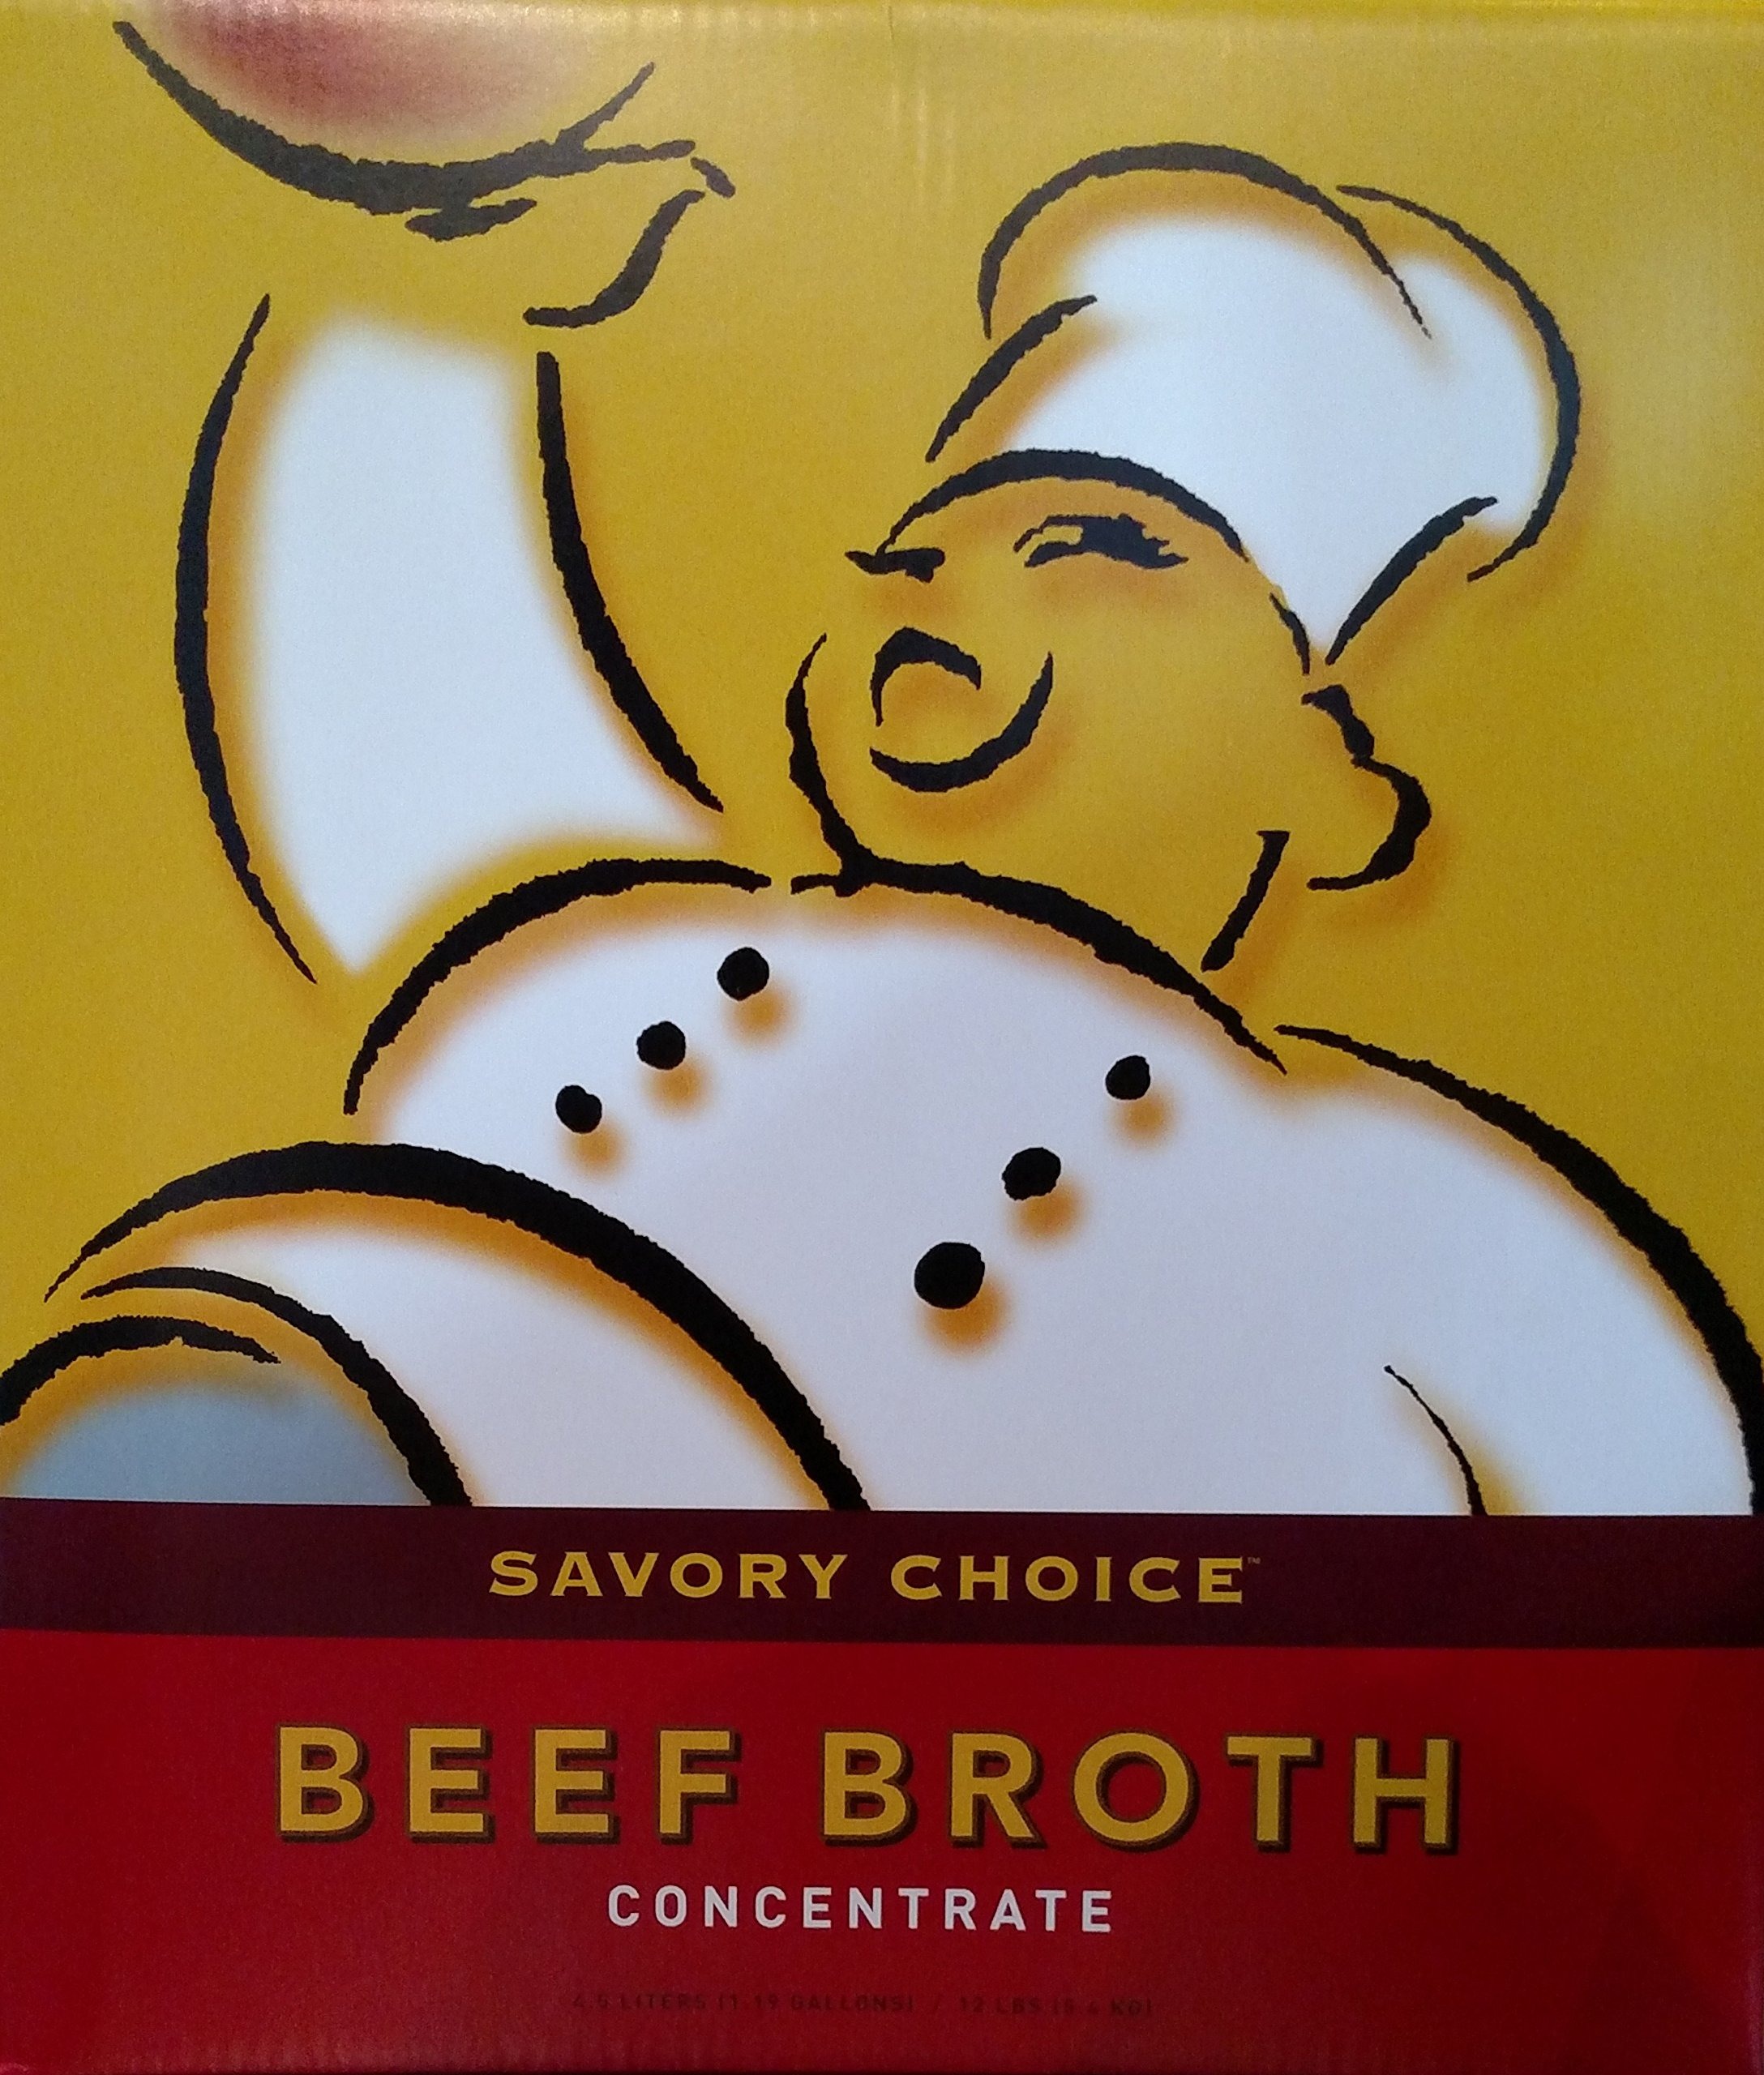
Item Name: Savory Choice Beef Broth Concentrate - 4.5 Liter (1.19 Gallons) - 20x Concent...
Bullet Point 1: Country of origin is United States
Bullet Point 2: Package Dimensions: 30.48cm X 26.67cm X 10.16cm (LxWxH)
Value: 1.0
Unit: Count

Price: 124.76